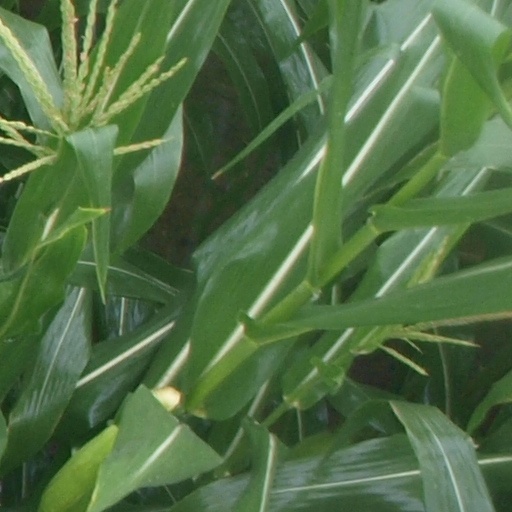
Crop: maize; corn